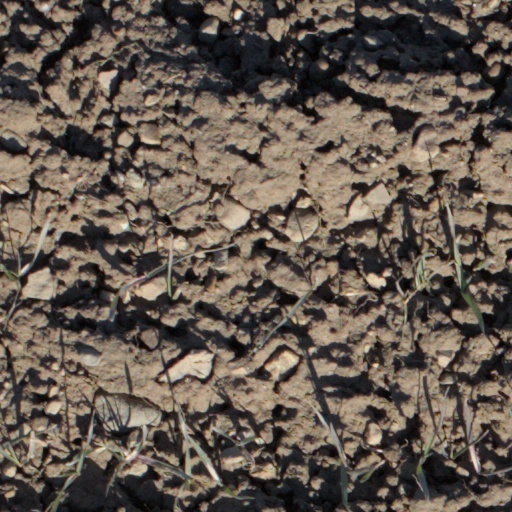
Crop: wheat